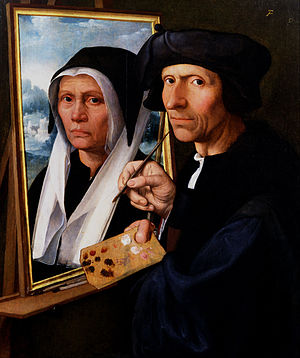
Hustru
Den nederlandske maler Dirck Jacobsz portræt af sig og sin hustru, 1550.
Hustru er en betegnelse for familiens husmoder eller mandens ægtefælle. Nu oftest anvendt i mere højtideligt sprogbrug.